Kock

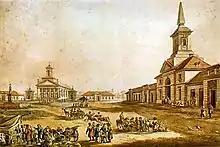
Kock in the 18th century

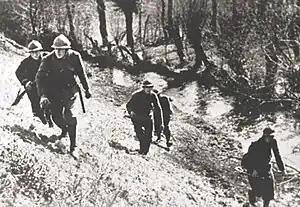
Polish soldiers in the Battle of Kock (1939)

Kock has been recognized as an established community since the 12th century. It received its city charter in 1417, by King Władysław II Jagiełło, who granted the charter upon request of Jakub, the Bishop of Płock. From 1512 Kock was shortly a royal town of Poland, and afterwards it was a private town, administratively located in the Lublin Voivodeship in the Lesser Poland Province of the Polish Crown. In 1518 the town belonged to Mikolaj Firlej, Crown Hetman and the Voivode of Sandomierz. The Firlej family owned Kock until the second half of the 18th century, and at that time the town became an important center of the Protestant Reformation in Lesser Poland. Around the year 1750 Kock passed into the hands of Princess Anna Jabłonowska of the Sapieha family, who invested a lot of money and energy into the town, ordering the construction of a town hall, a palace and a church. Furthermore, she established the market square (or rynek). Polish King Stanisław August Poniatowski visited Kock several times. Kock was annexed by Austria in the Third Partition of Poland in 1795. It was regained by Poles in 1809 and included in the short-lived Polish Duchy of Warsaw, and in 1815 it became part of so-called Congress Poland in the Russian Partition of Poland. The residents of the town participated in the January Uprising, for which the Russians deprived Kock of its town rights (1870, recovered in 1915). Several important battles took place at Kock in the 19th and early 20th centuries: